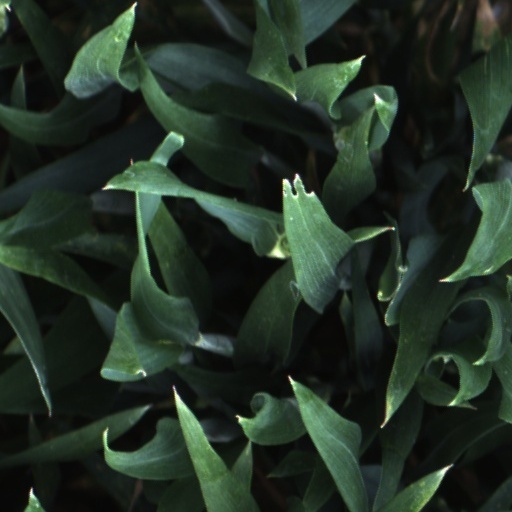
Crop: wheat